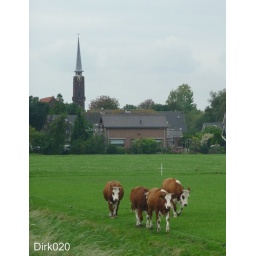
Koeien voor de kerktoren van Zuid-Schermer/Cows in front of the church tower of Zuid-Schermer